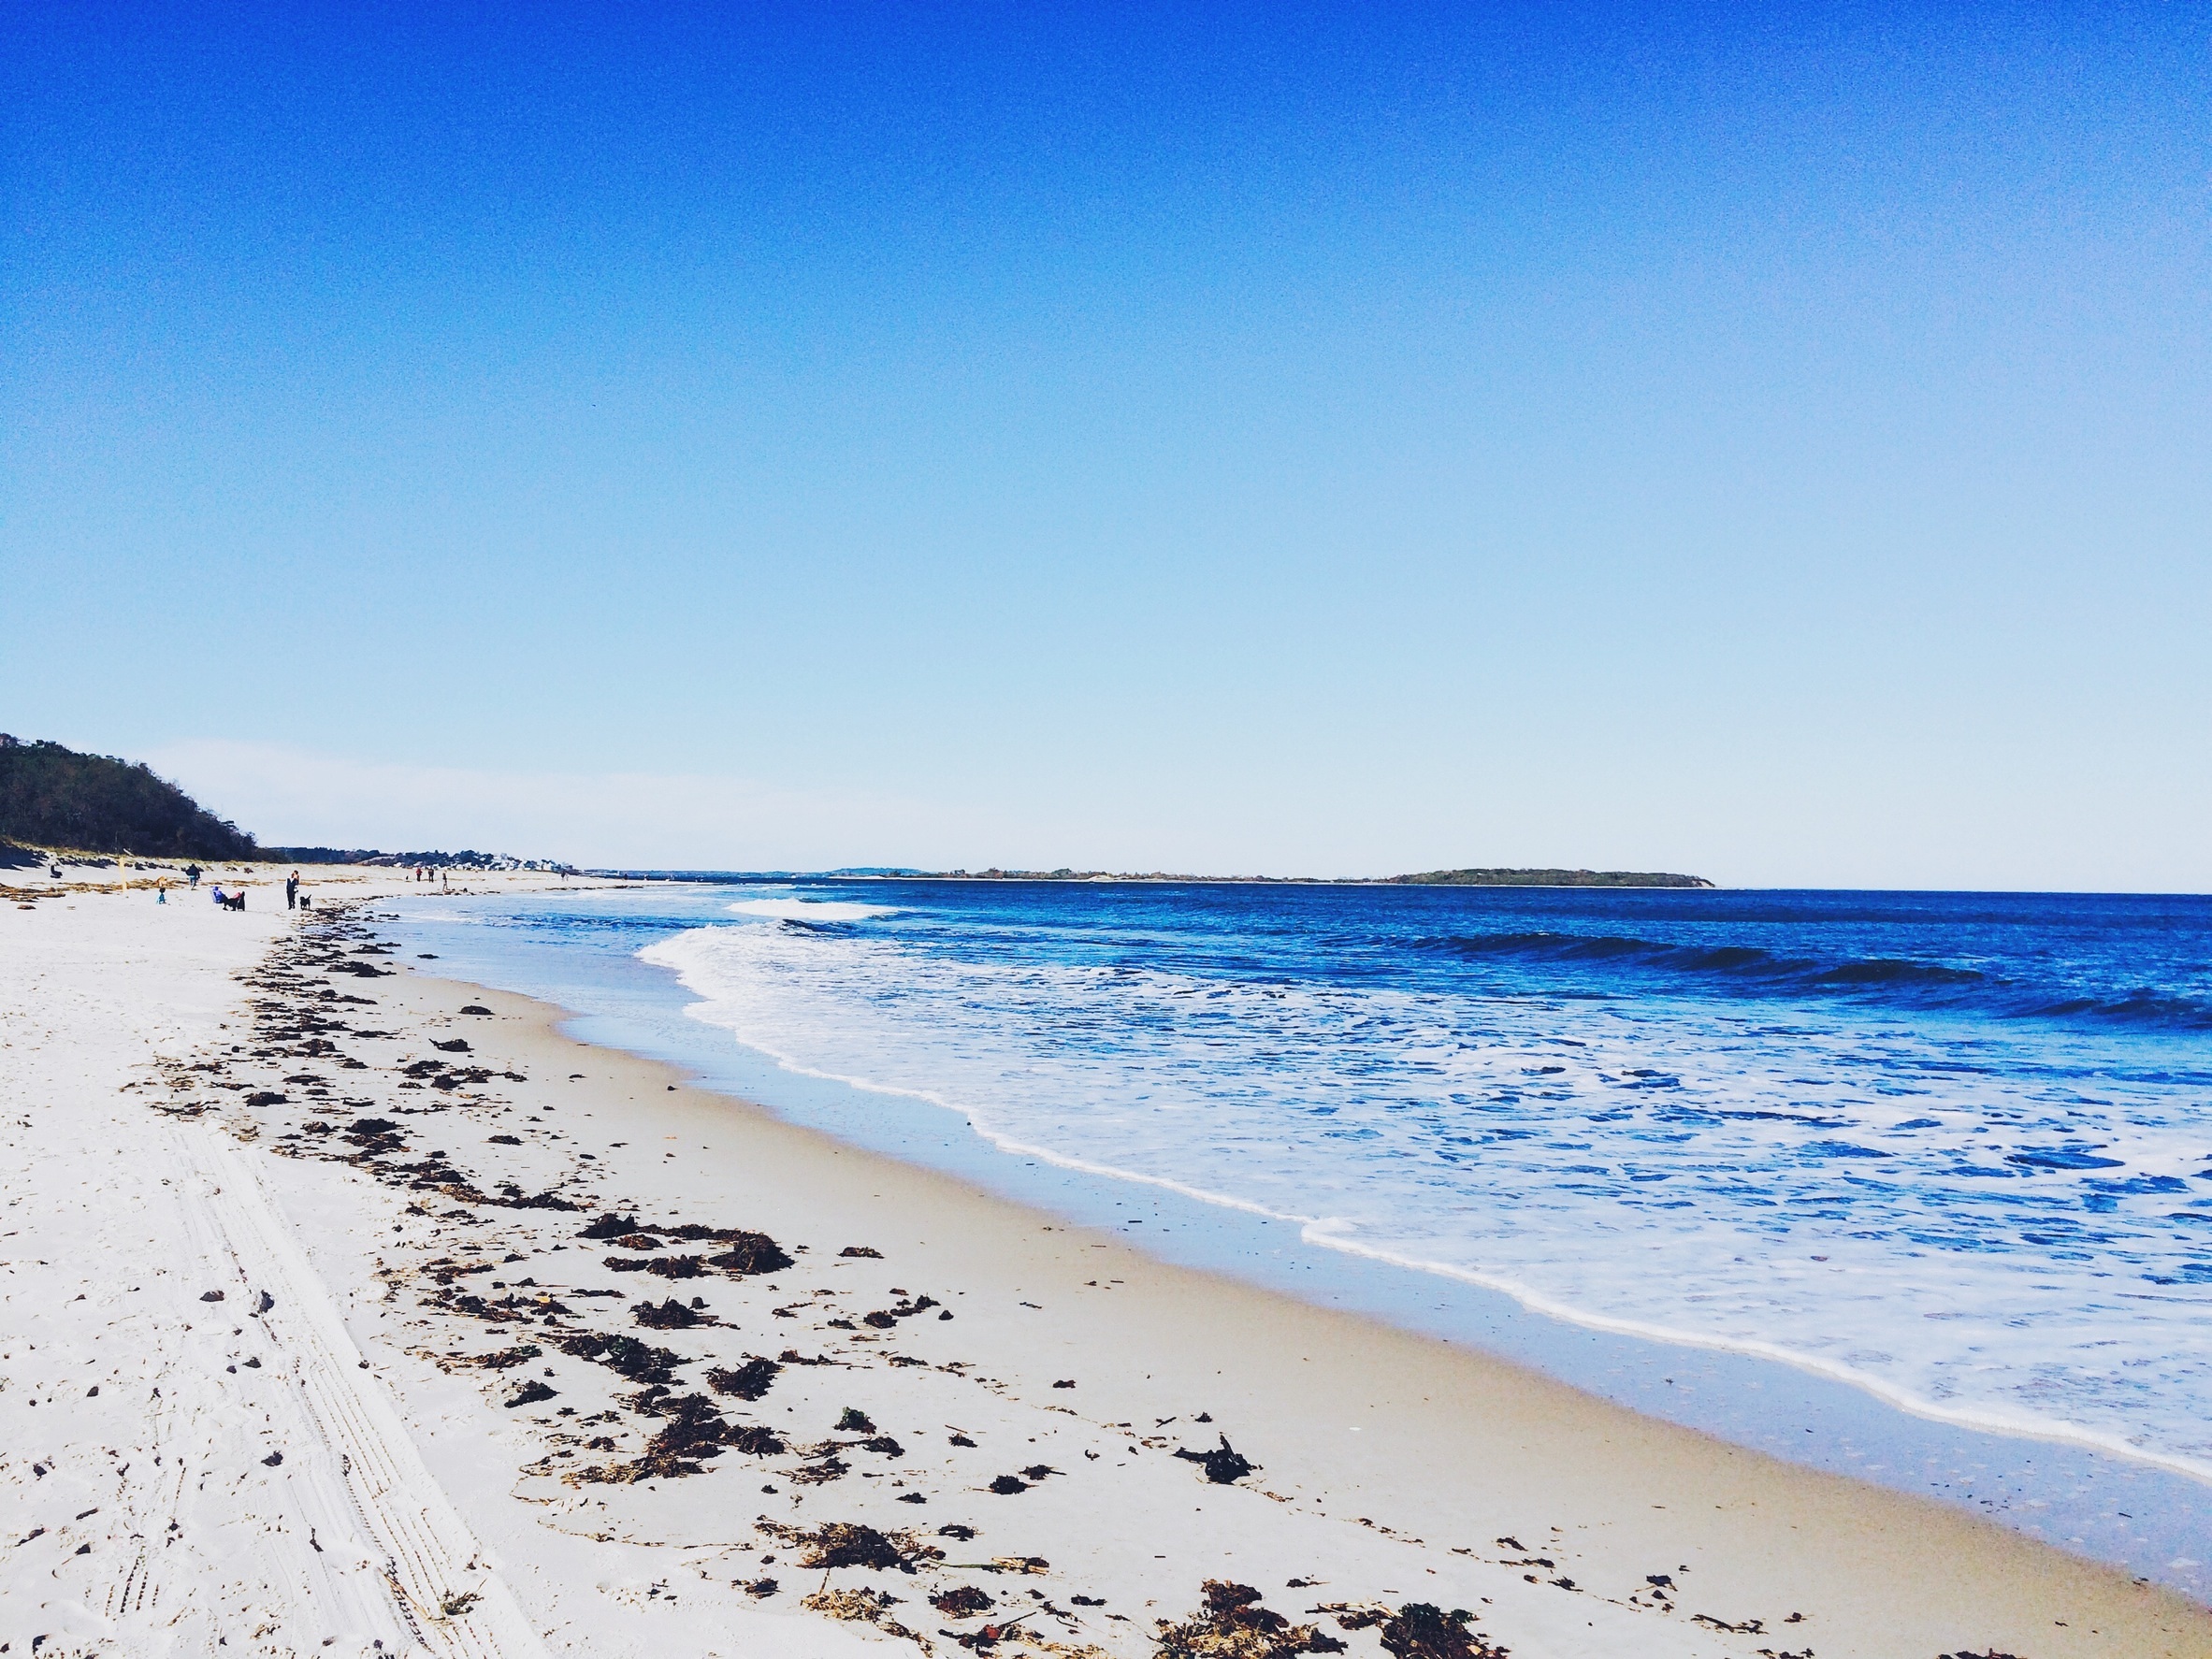
beach, sea, coast, water, nature, sand, ocean, horizon, sky, sunlight, shore, wave, summer, vacation, coastline, paradise, tranquil, scenic, tropical, holiday, bay, island, tourism, body of water, waves, cape, wind wave